Phytotoxicity

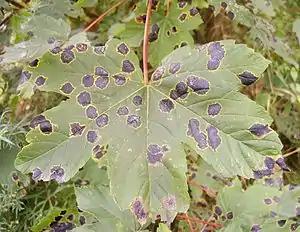
Phytotoxic effects of the fungus "Rhytisma_acerinum" on a Maple leaf.

Phytotoxicity describes any adverse effects on plant growth, physiology, or metabolism caused by a chemical substance, such as high levels of fertilizers, herbicides, heavy metals, or nanoparticles. General phytotoxic effects include altered plant metabolism, growth inhibition, or plant death. Changes to plant metabolism and growth are the result of disrupted physiological functioning, including inhibition of photosynthesis, water and nutrient uptake, cell division, or seed germination.